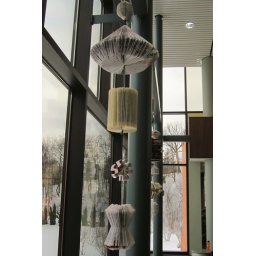
book art in the library